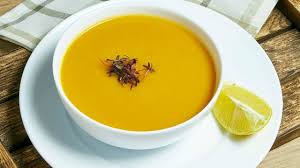
Label: lentil_soup